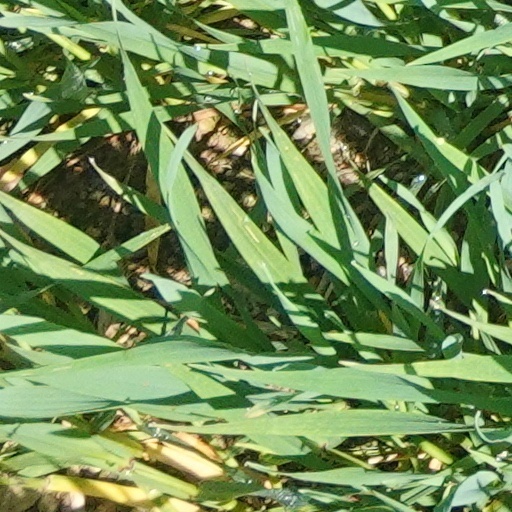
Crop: wheat